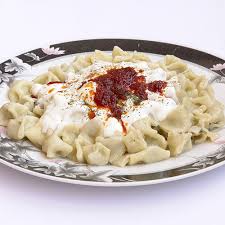
Yemek: manti